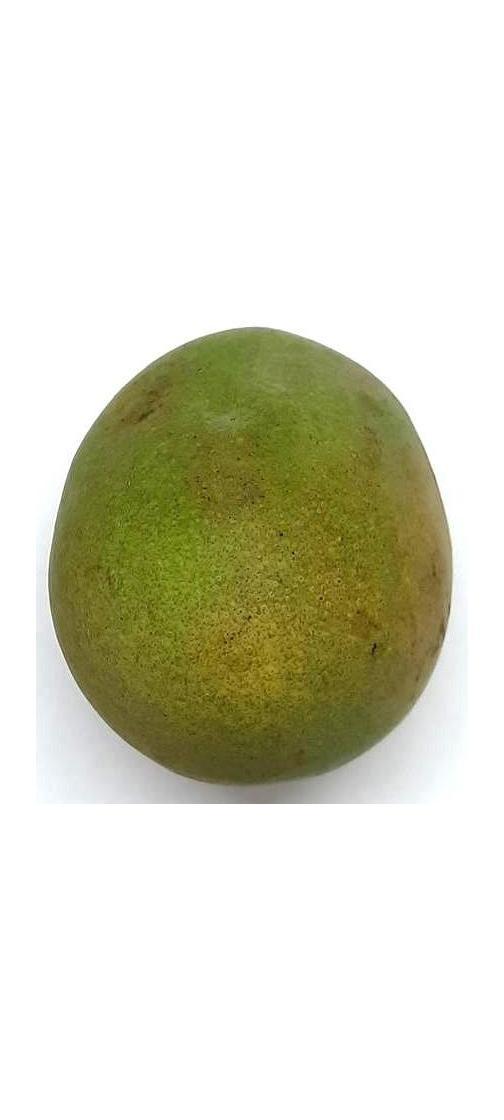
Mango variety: Himsagor